Wheat

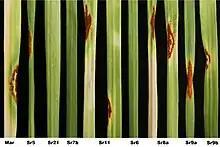
Different strains have been infected with the stem rust fungus. The strains bred to be resistant have their leaves unaffected or relatively unaffected by the fungus.

a chronic pest in the Northern Great Plains of the United States and in the Canadian Prairies.